Canfranc

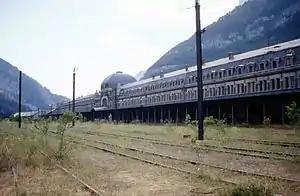
Abandoned site of the Canfranc International railway station in 1994

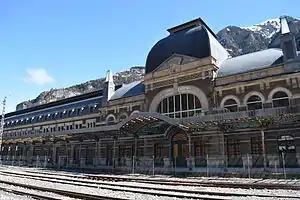
International station in 2015

The village of Canfranc Estación (altitude 1190 m; population 454) was largely created due to the inauguration on 18 July 1928 of the Pau–Canfranc railway crossing the Pyrenees, and is best known for its huge abandoned railway station, built for transfers between Spanish and French trains, which used different railway gauges. The line was closed after an accident on 27 March 1970 destroyed the bridge at L'Estanguet, and the French side of the station was abandoned and fell into disrepair.